Petre P. Carp

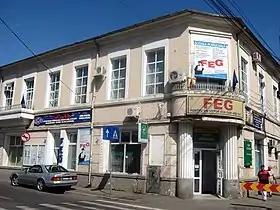
The building once housing "Junimea"s printing press

Carp was in Prussia when Moldavia merged with Wallachia to create the United Principalities (the first step to a unified Romania). He returned to Iași in autumn 1862, having just turned 25, and soon after dedicated himself to reanimating the city's intellectual scene. Carp embarked on a long friendship with the like-minded Titu Maiorescu. They shared an appreciation of Prussia and a German education, but joined hands with the Francophile Vasile Pogor; the three of them set up "Junimea", originally a literary club with only some political ambitions. Lawyer Theodor Rosetti, considered the fourth founder, joined in 1863, followed in 1864 by Negruzzi. Although the society was always dominated by Francophiles, Carp and Maiorescu together exercised such authority that the Germanophile platform was never challenged from within.